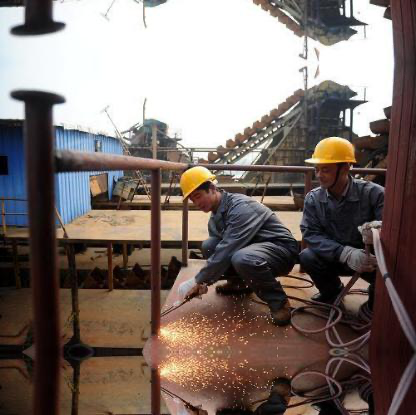
Objects in the image:
label: helmet
label: helmet